Mike Parson

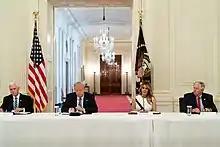
Parson (far right) at the White House in July 2020 with Vice President Mike Pence, President Donald Trump, and First Lady Melania Trump during an event encouraging school re-opening

As of March 13, 2020, Parson had announced the first two known cases of COVID-19 in Missouri: one in St. Louis and one in Springfield, with both in self-quarantine. Parson said his administration had received $13 million in federal aid to combat the COVID-19 pandemic, and that of every test taken for the virus, only those two were positive. He said the virus was not spreading in Missouri. On March 17, he announced that Missouri had 15 confirmed cases. Parson said the state would expand to 10,000 tests per day by April 1 and would look into more protective measures for law enforcement and firefighters. He said that his declaration of a state of emergency in Missouri freed $7 million in funding to fight the virus. Despite the virus's contagiousness, Parson delegated the decision to close schools to school districts. After similar actions by Kansas Governor Laura Kelly, Parson announced that, effective 12:00 a.m. March 17, all Missouri casinos would close. He made this announcement after consulting the chair of the Missouri Gaming Commission. On March 21, Parson announced a new response plan to the pandemic, including a ban on gatherings of more than 10 people. The plan was set to go into effect at midnight on March 23 and end at midnight on April 6. The plan also banned dining in restaurants, allowing only takeout and drive-through.